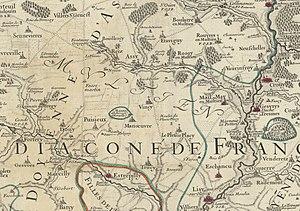
Une partie du Multien, doyenné d'Acy en 1717.
Le Multien est un pays traditionnel du Bassin parisien, répertorié dans la grande région naturelle d'Île-de-France.